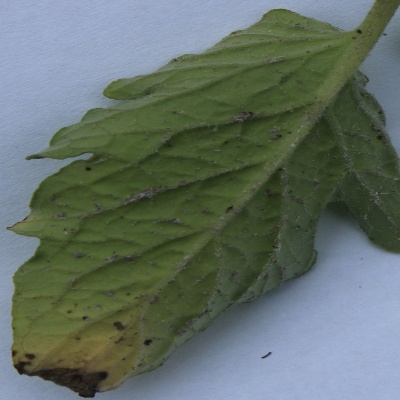
Crop: Tomato
Condition: leaf blight